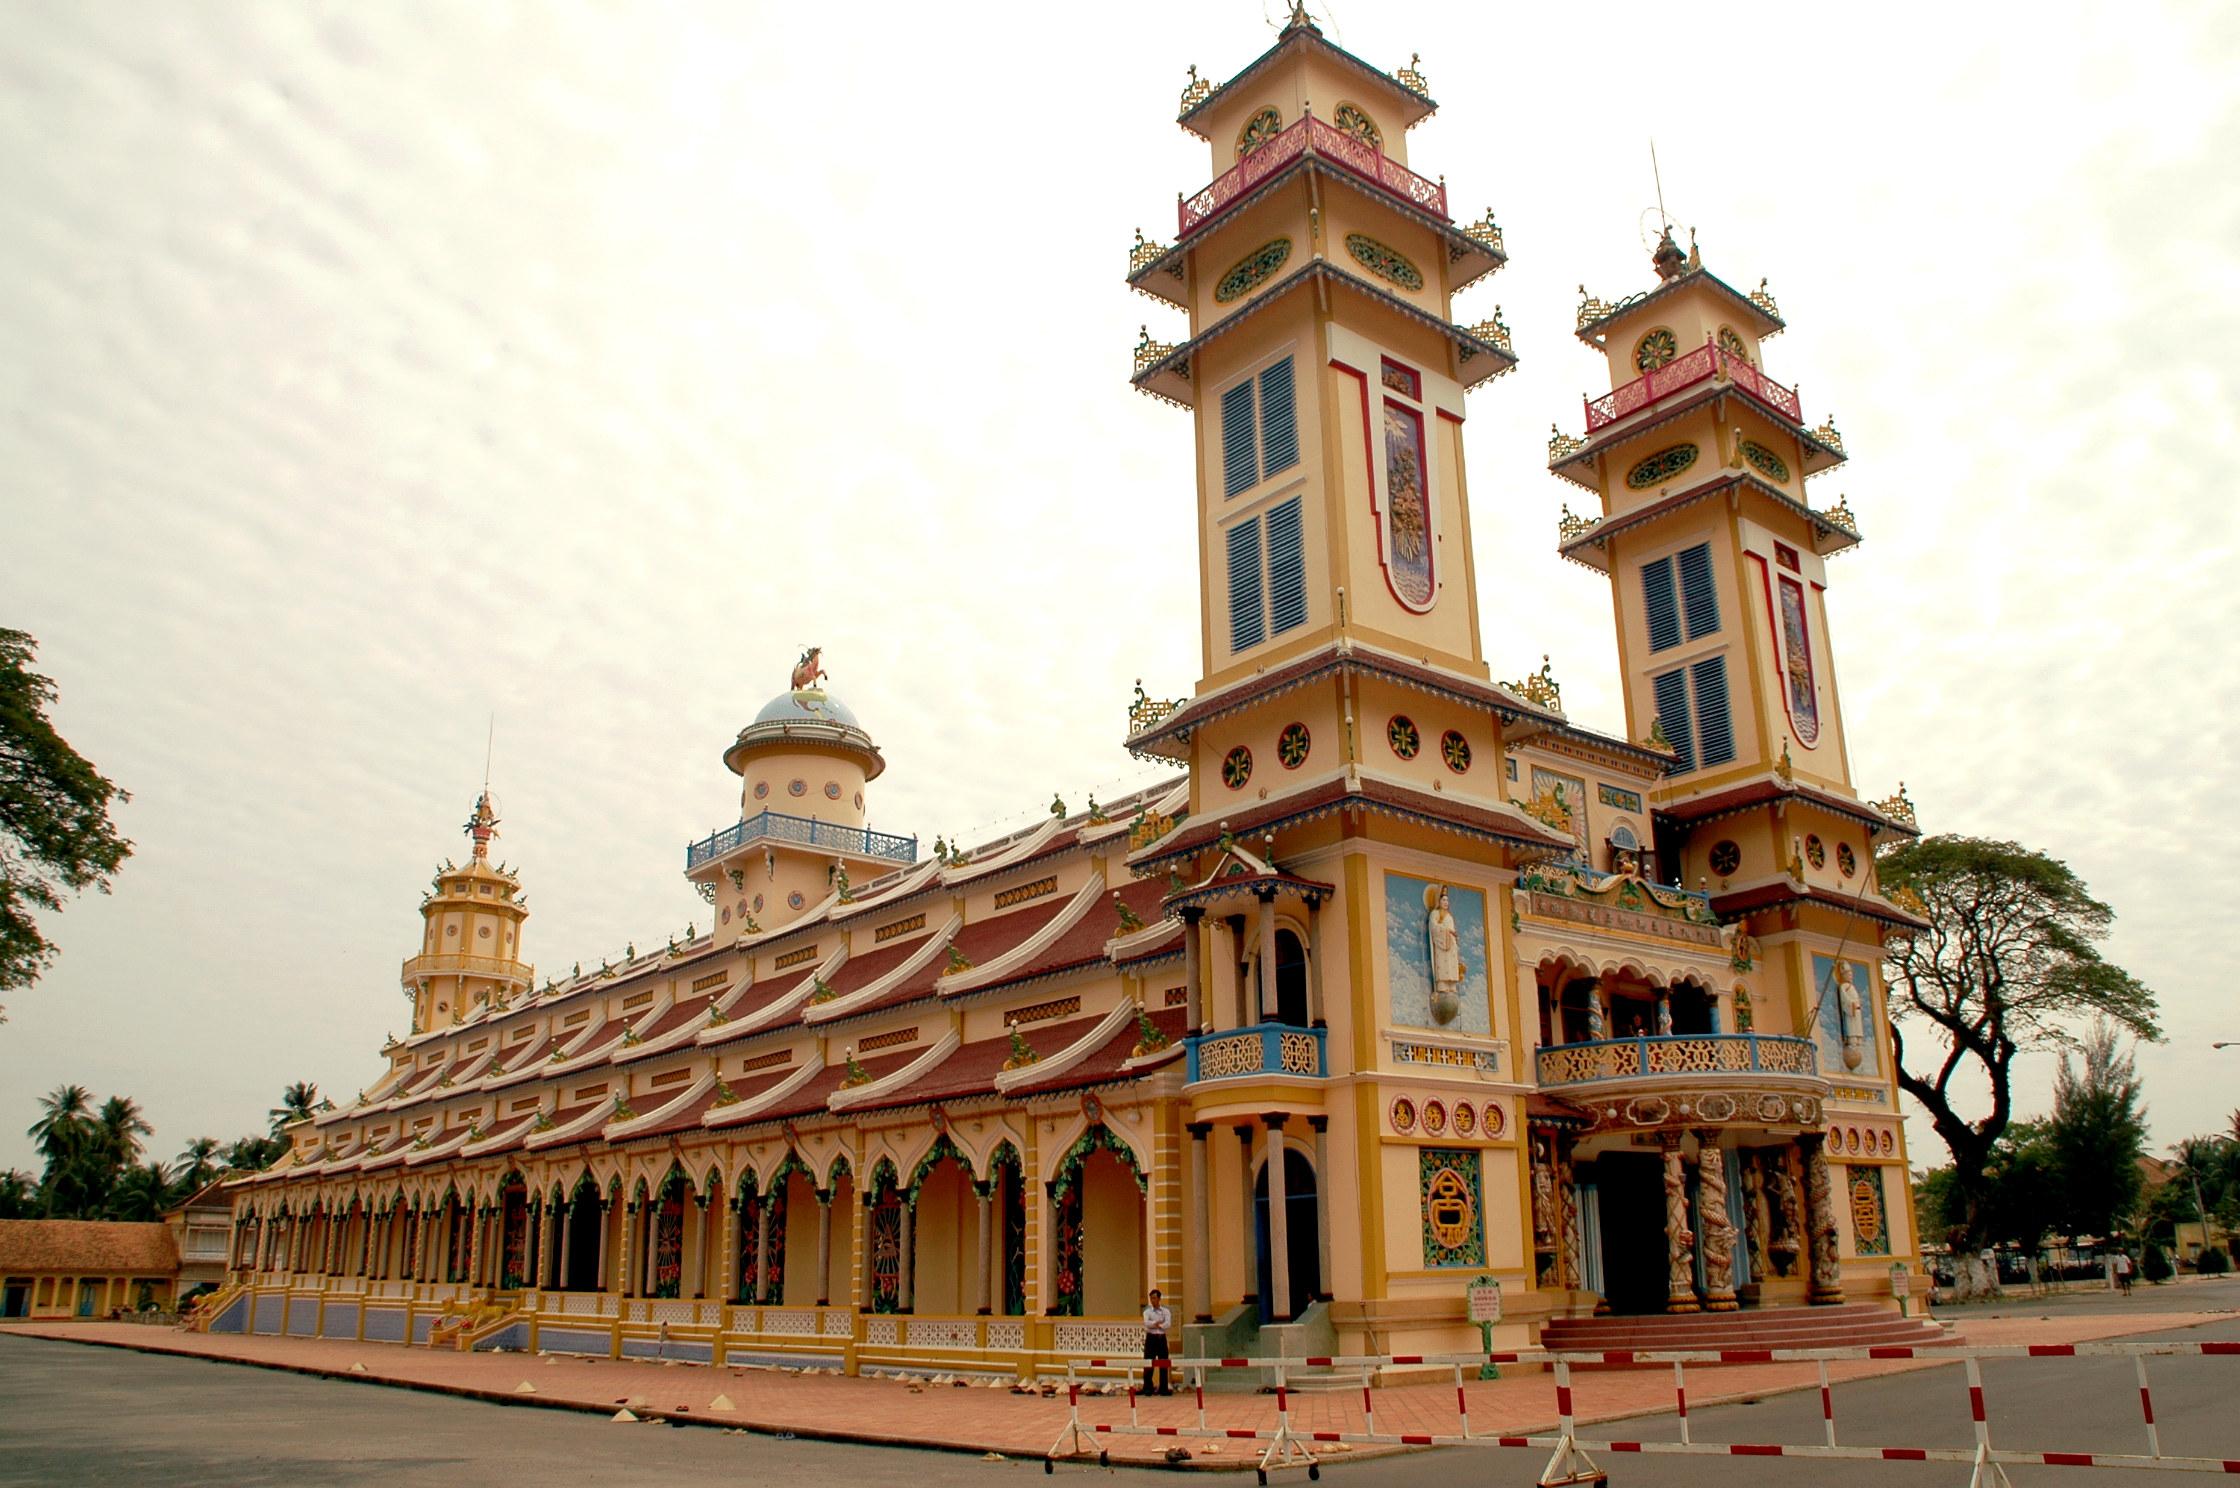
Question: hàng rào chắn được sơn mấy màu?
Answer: có hai màu